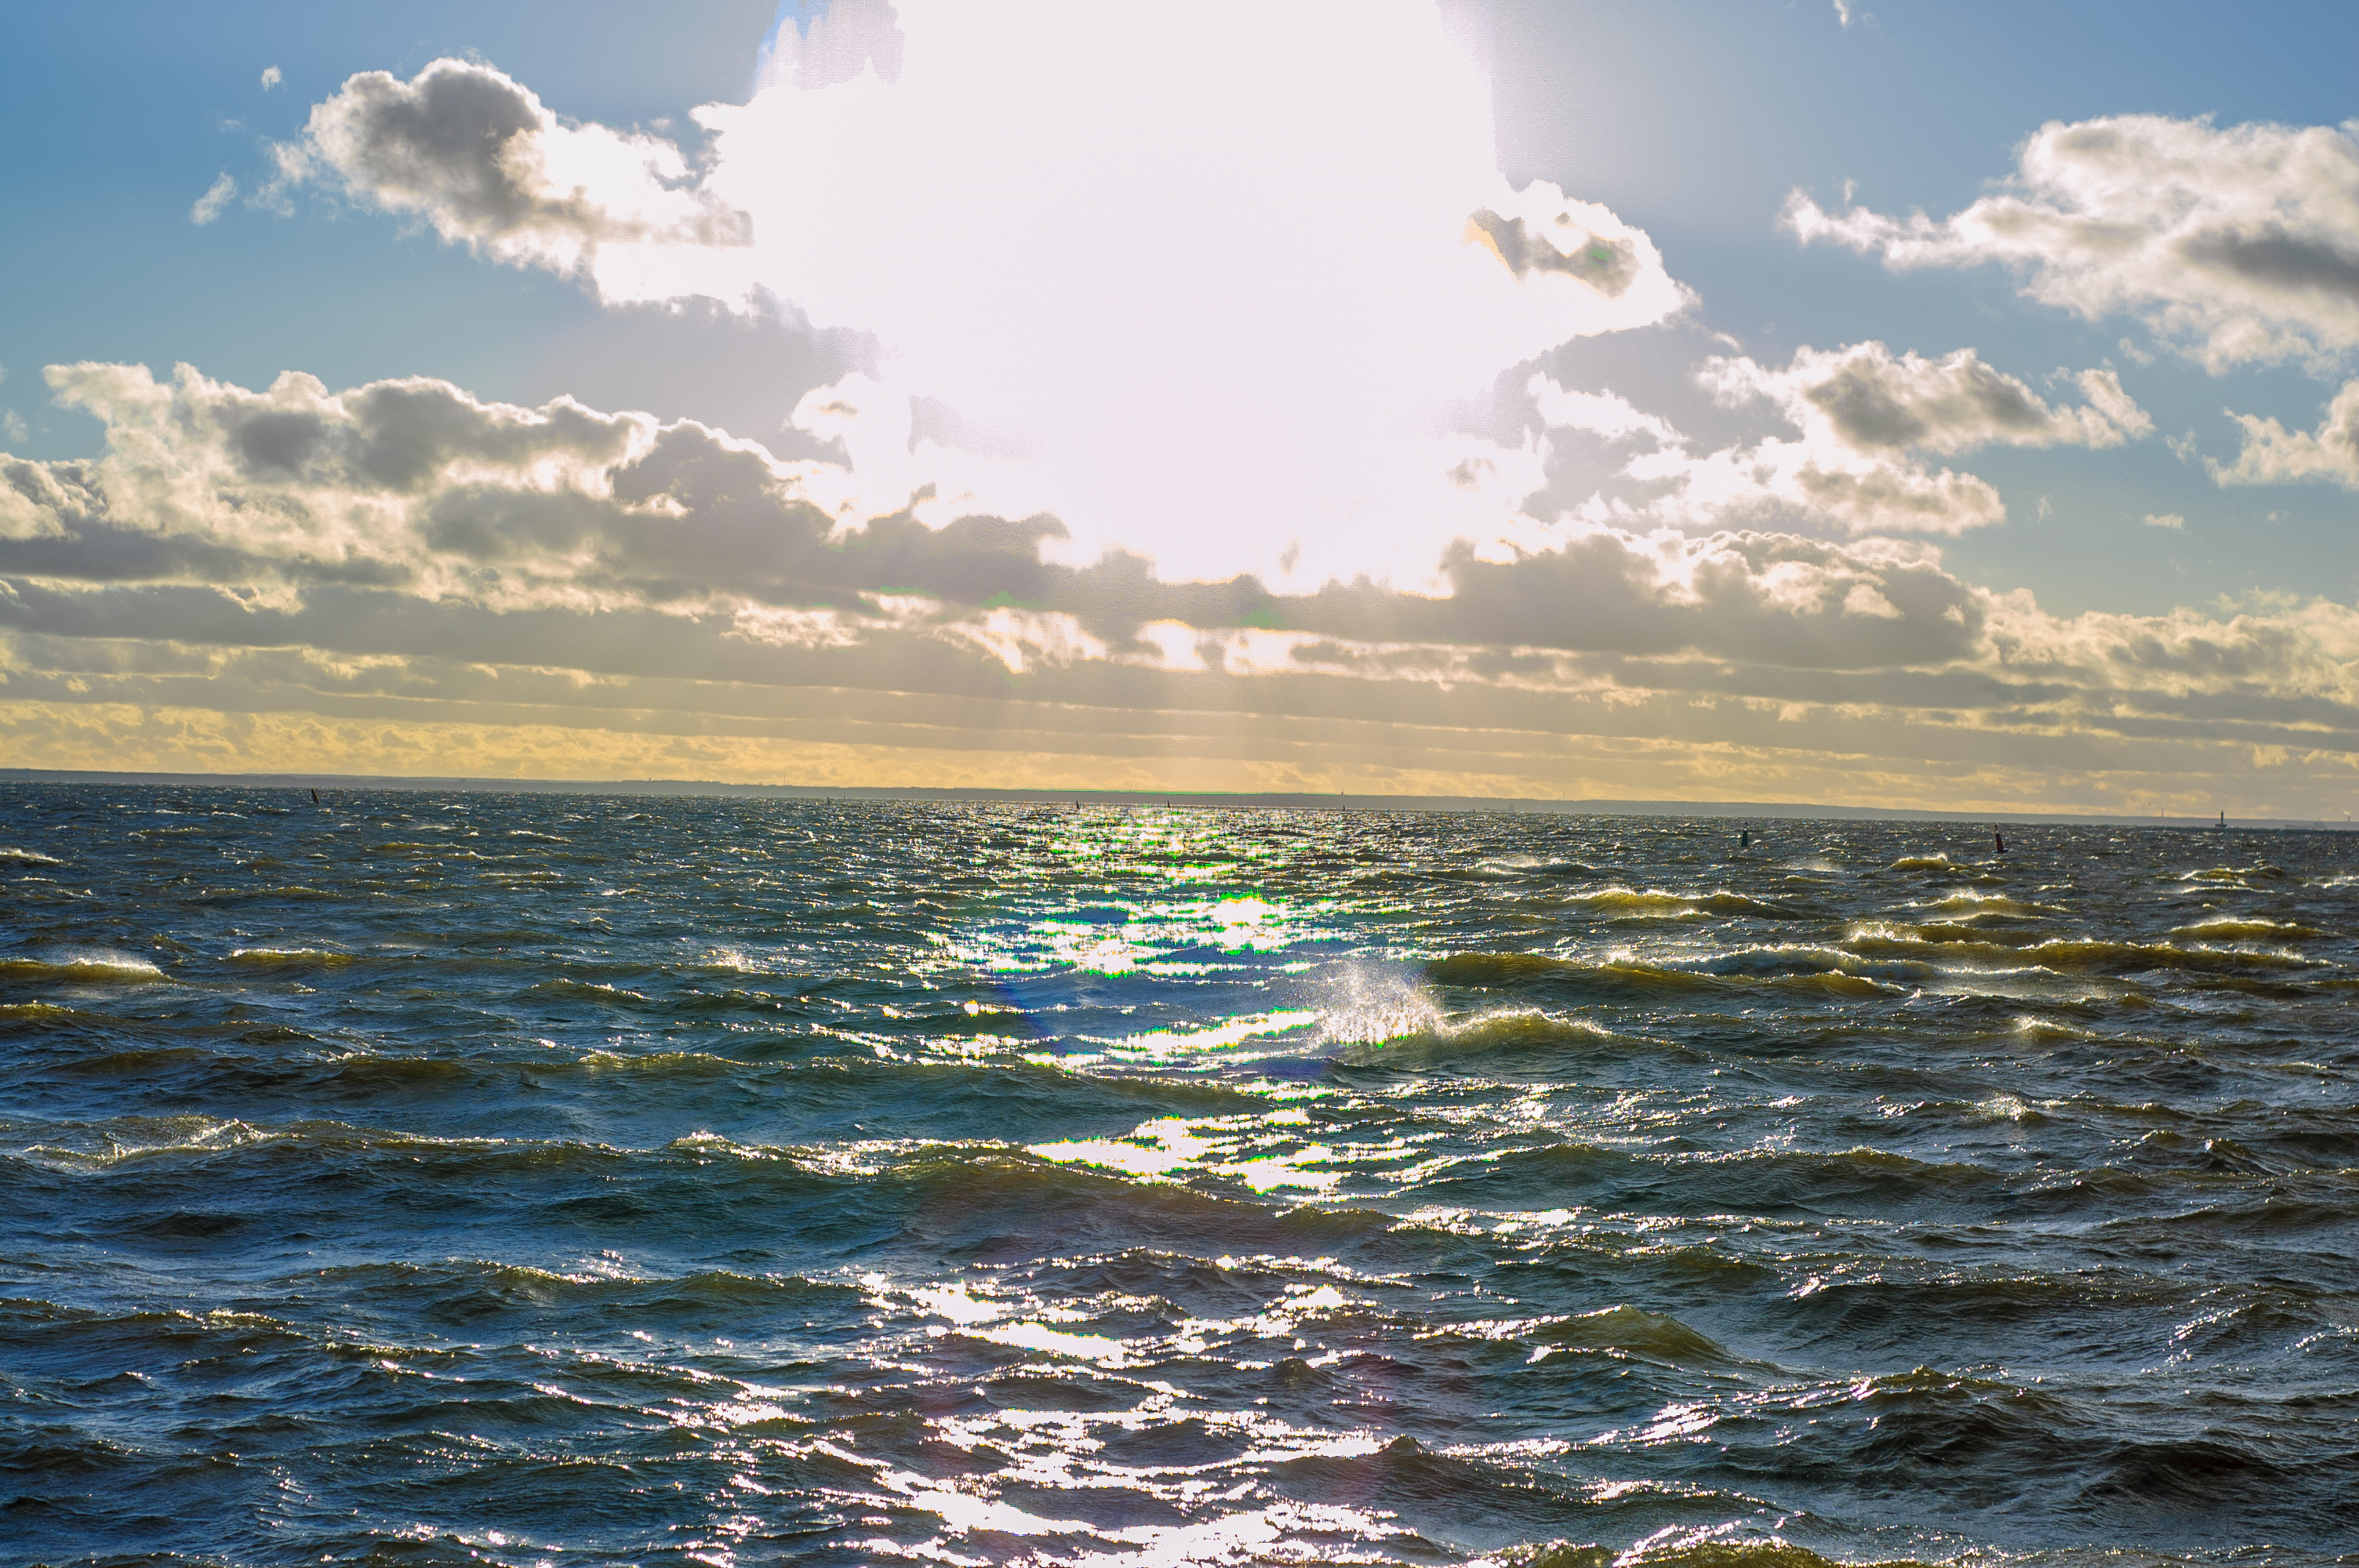
images, cloud, water, sky, atmosphere, water resources, daytime, light, azure, liquid, fluid, sunlight, coastal and oceanic landforms, afterglow, cumulus, natural landscape, sunrise, horizon, wind wave, morning, sun, dusk, landscape, calm, astronomical object, sunset, shore, wave, lake, meteorological phenomenon, dawn, reflection, tropics, evening, coast, sound, lens flare, ocean, wind, tide, caribbean, vacation